Appleby railway station

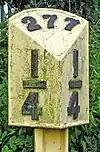
Mile post at Appleby

The station was designed by the Midland Railway company architect John Holloway Sanders. Opened by the Midland Railway at the same time as the line itself in May 1876, it became part of the London, Midland and Scottish Railway during the Grouping of 1923. The station then passed to the London Midland Region of British Railways upon nationalisation in 1948. Following the withdrawal of local stopping trains in May 1970 it was one of only two stations on the Settle-Carlisle line to remain open, Settle being the other,